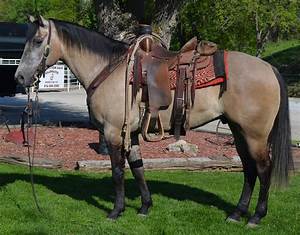
Label: horse